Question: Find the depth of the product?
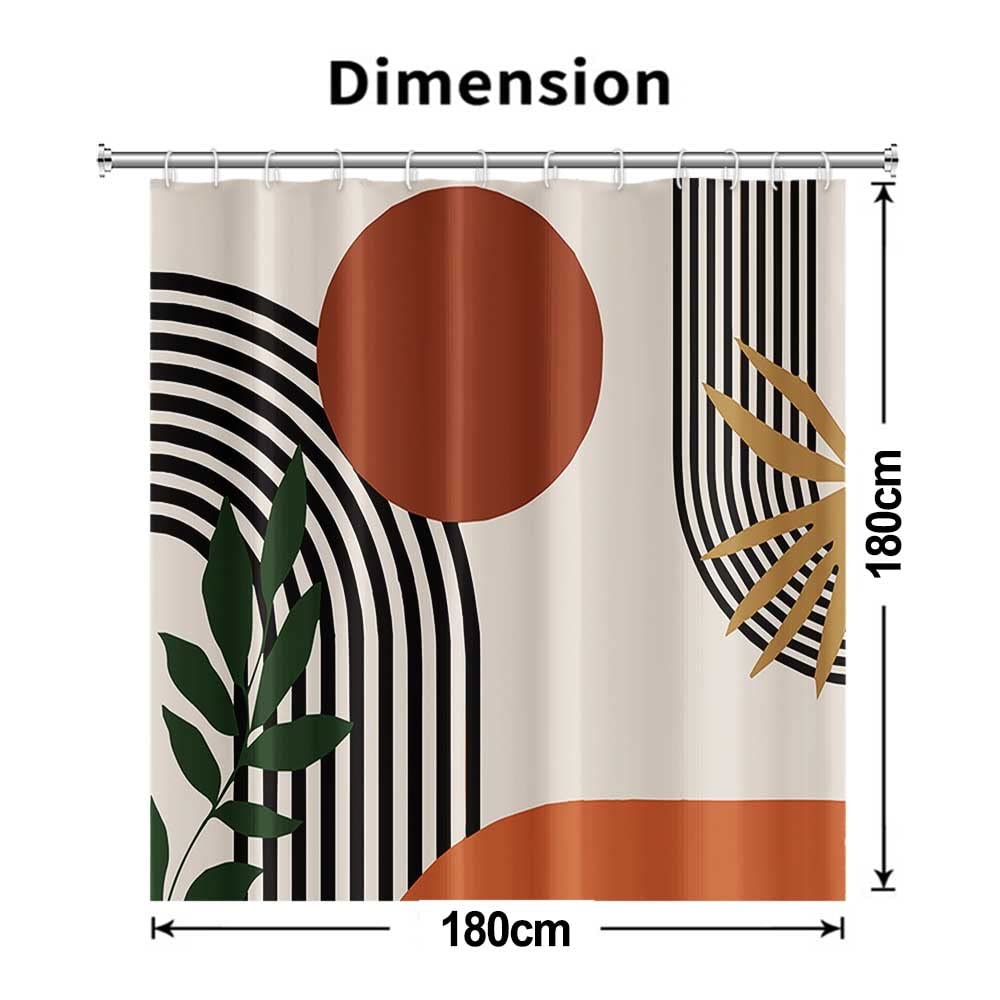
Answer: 180.0 centimetre